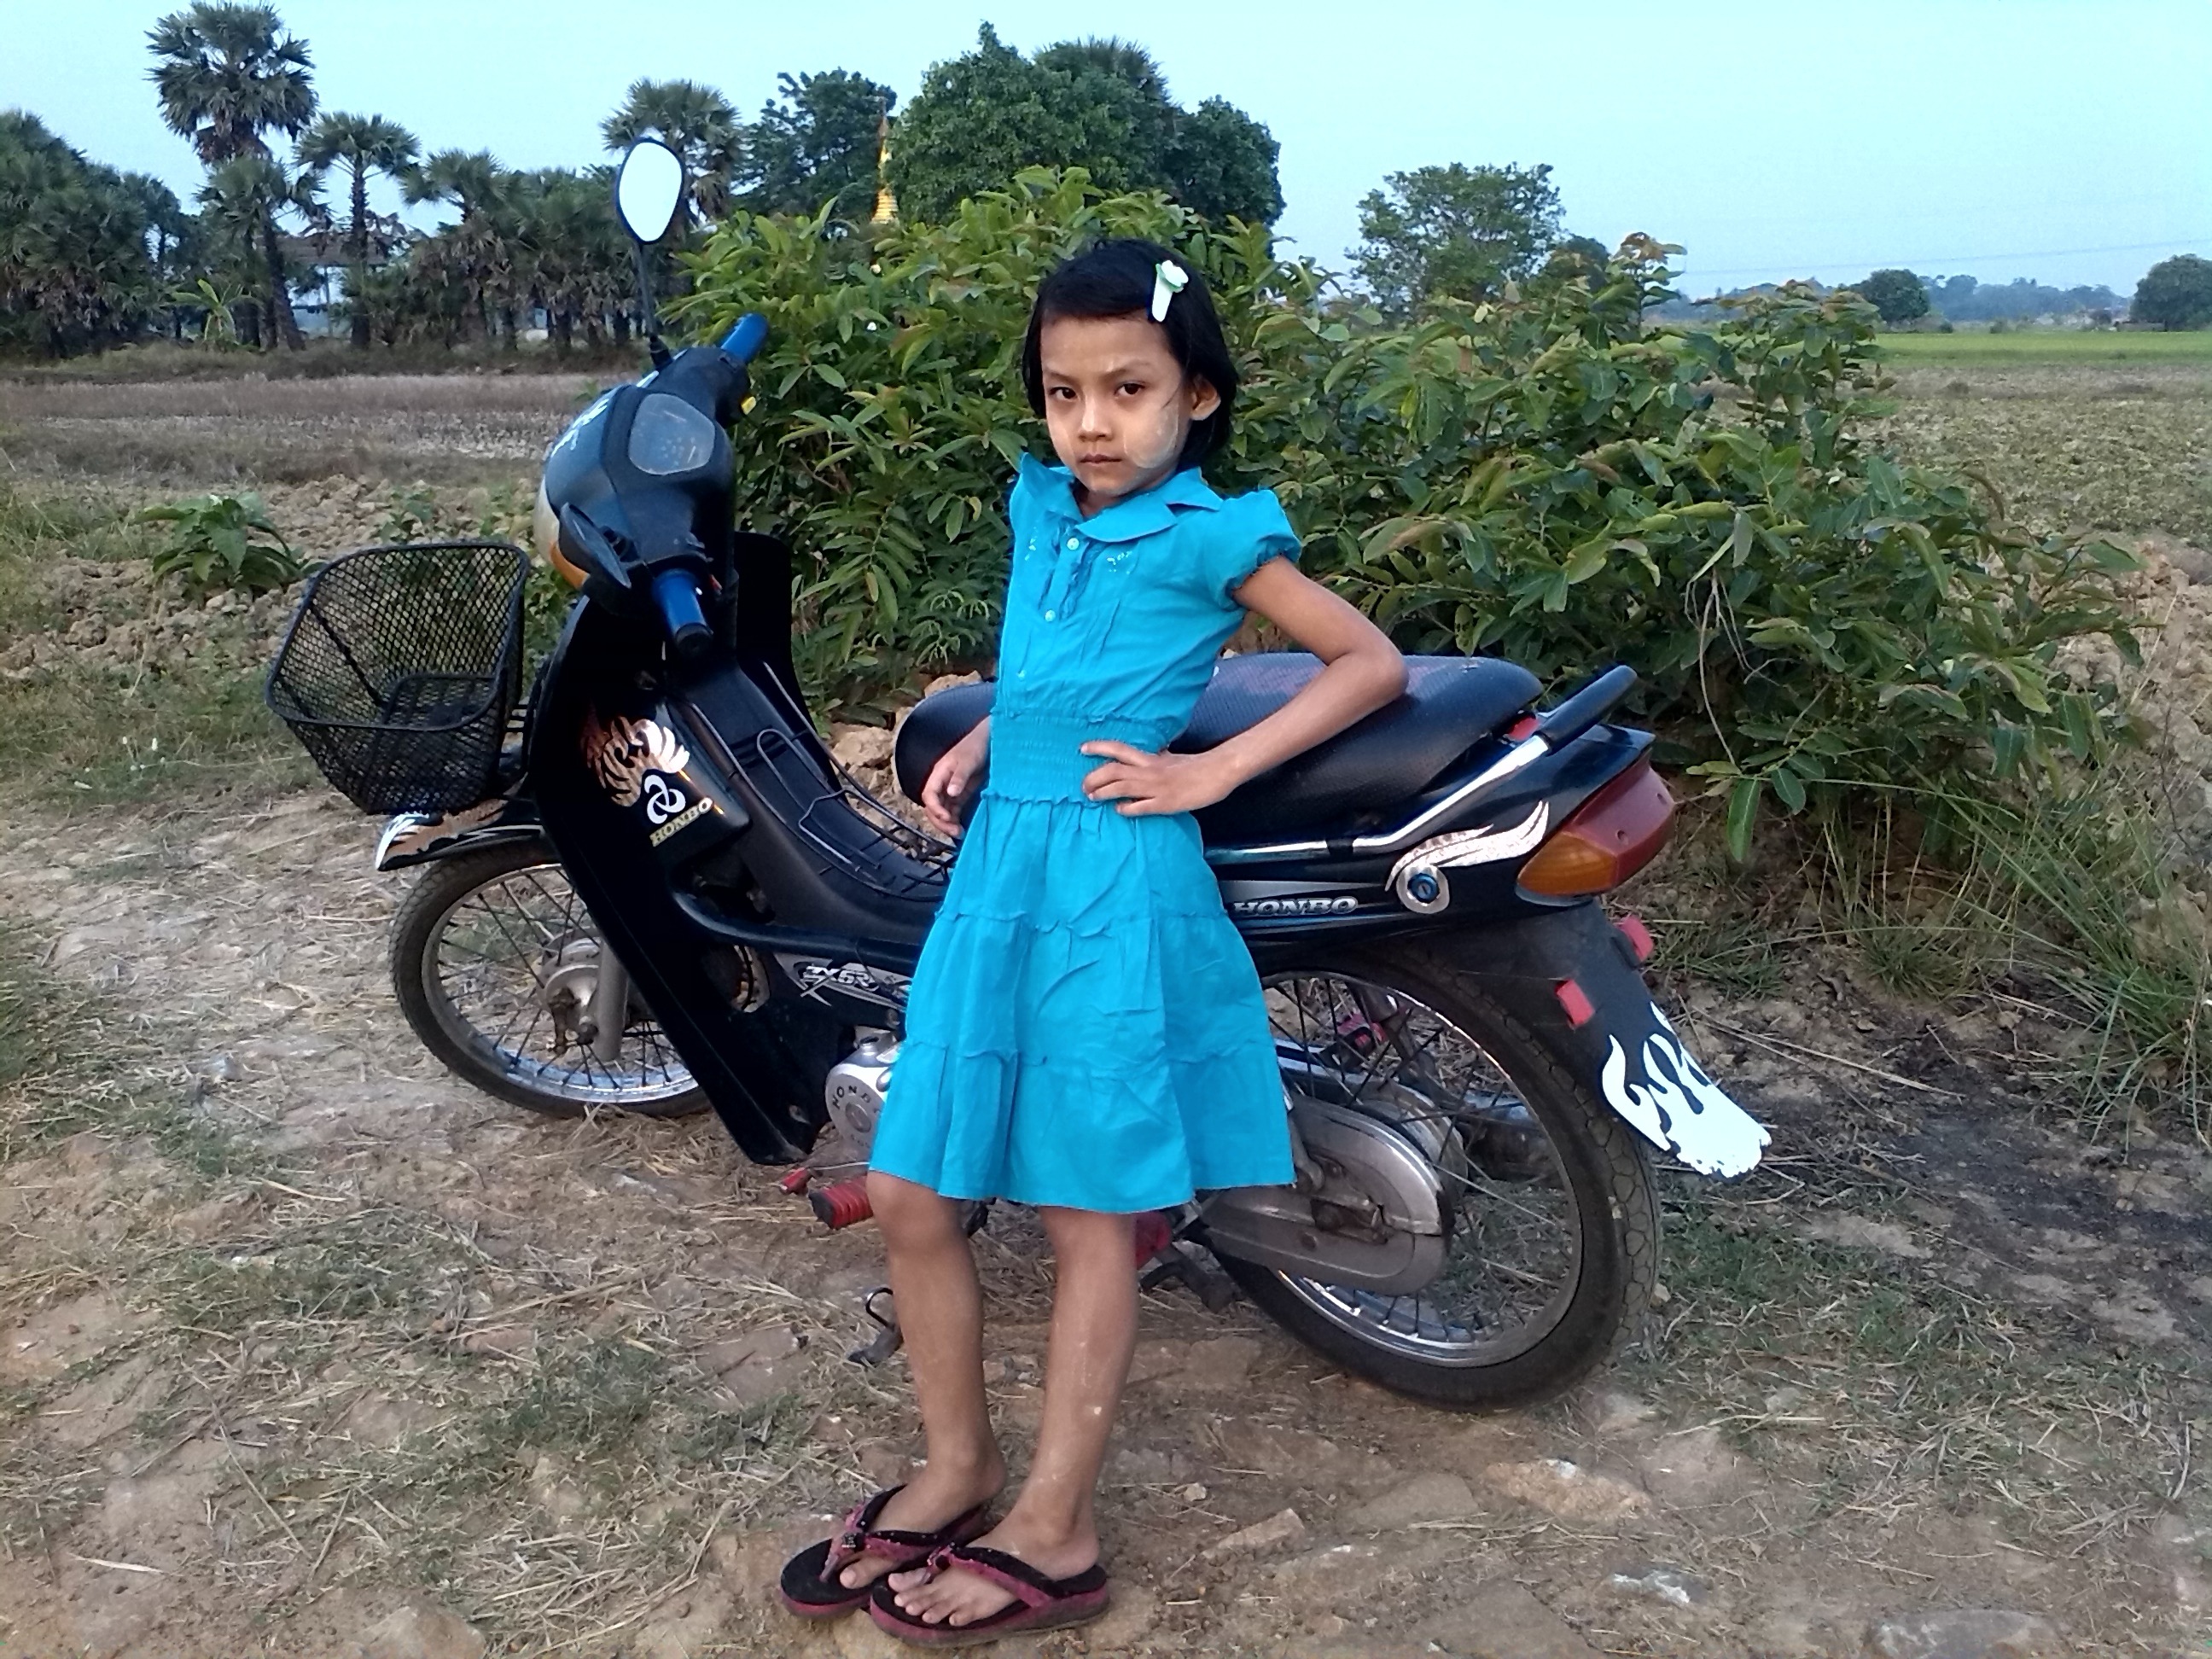
girl, hair, bicycle, female, portrait, young, vehicle, motorcycle, extreme sport, healthy, smile, sports equipment, mountain bike, posing, cycling, face, leaning, motorcycling, mobike